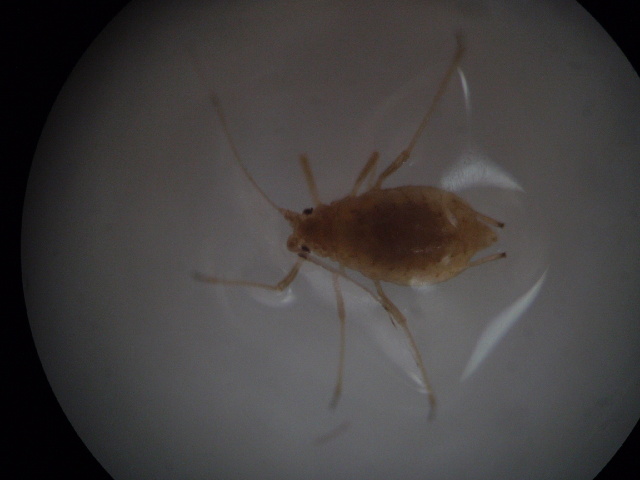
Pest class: green_peach_aphid